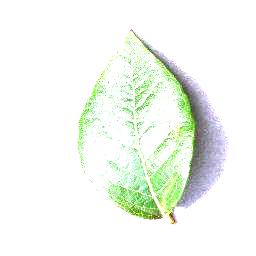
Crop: blueberry
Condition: healthy